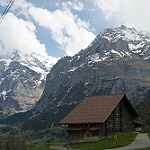
Scene: Outdoor